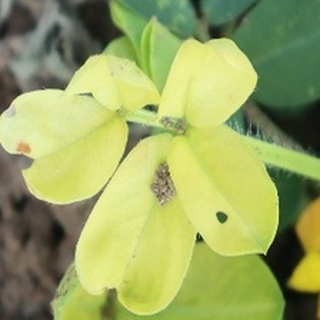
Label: groundnut_nutrition_deficiency